Atlantic City Rail Terminal

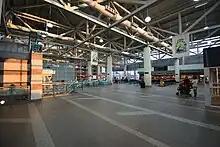
The waiting area of the Atlantic City Rail Terminal

The Atlantic City Rail Terminal is Atlantic City, New Jersey's train station, located inside of the Atlantic City Convention Center. It has five tracks served by three platforms and functions as the easternmost terminus of the NJ Transit Atlantic City Line to and from Philadelphia. The station was also served by the Atlantic City Express Service (ACES) from 2009 until it was formally discontinued on March 9, 2012.